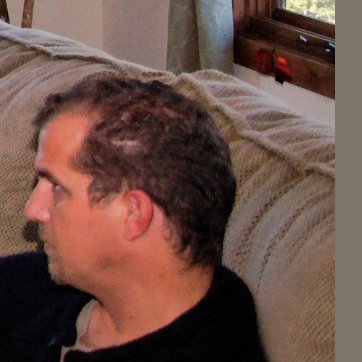
Material: hair